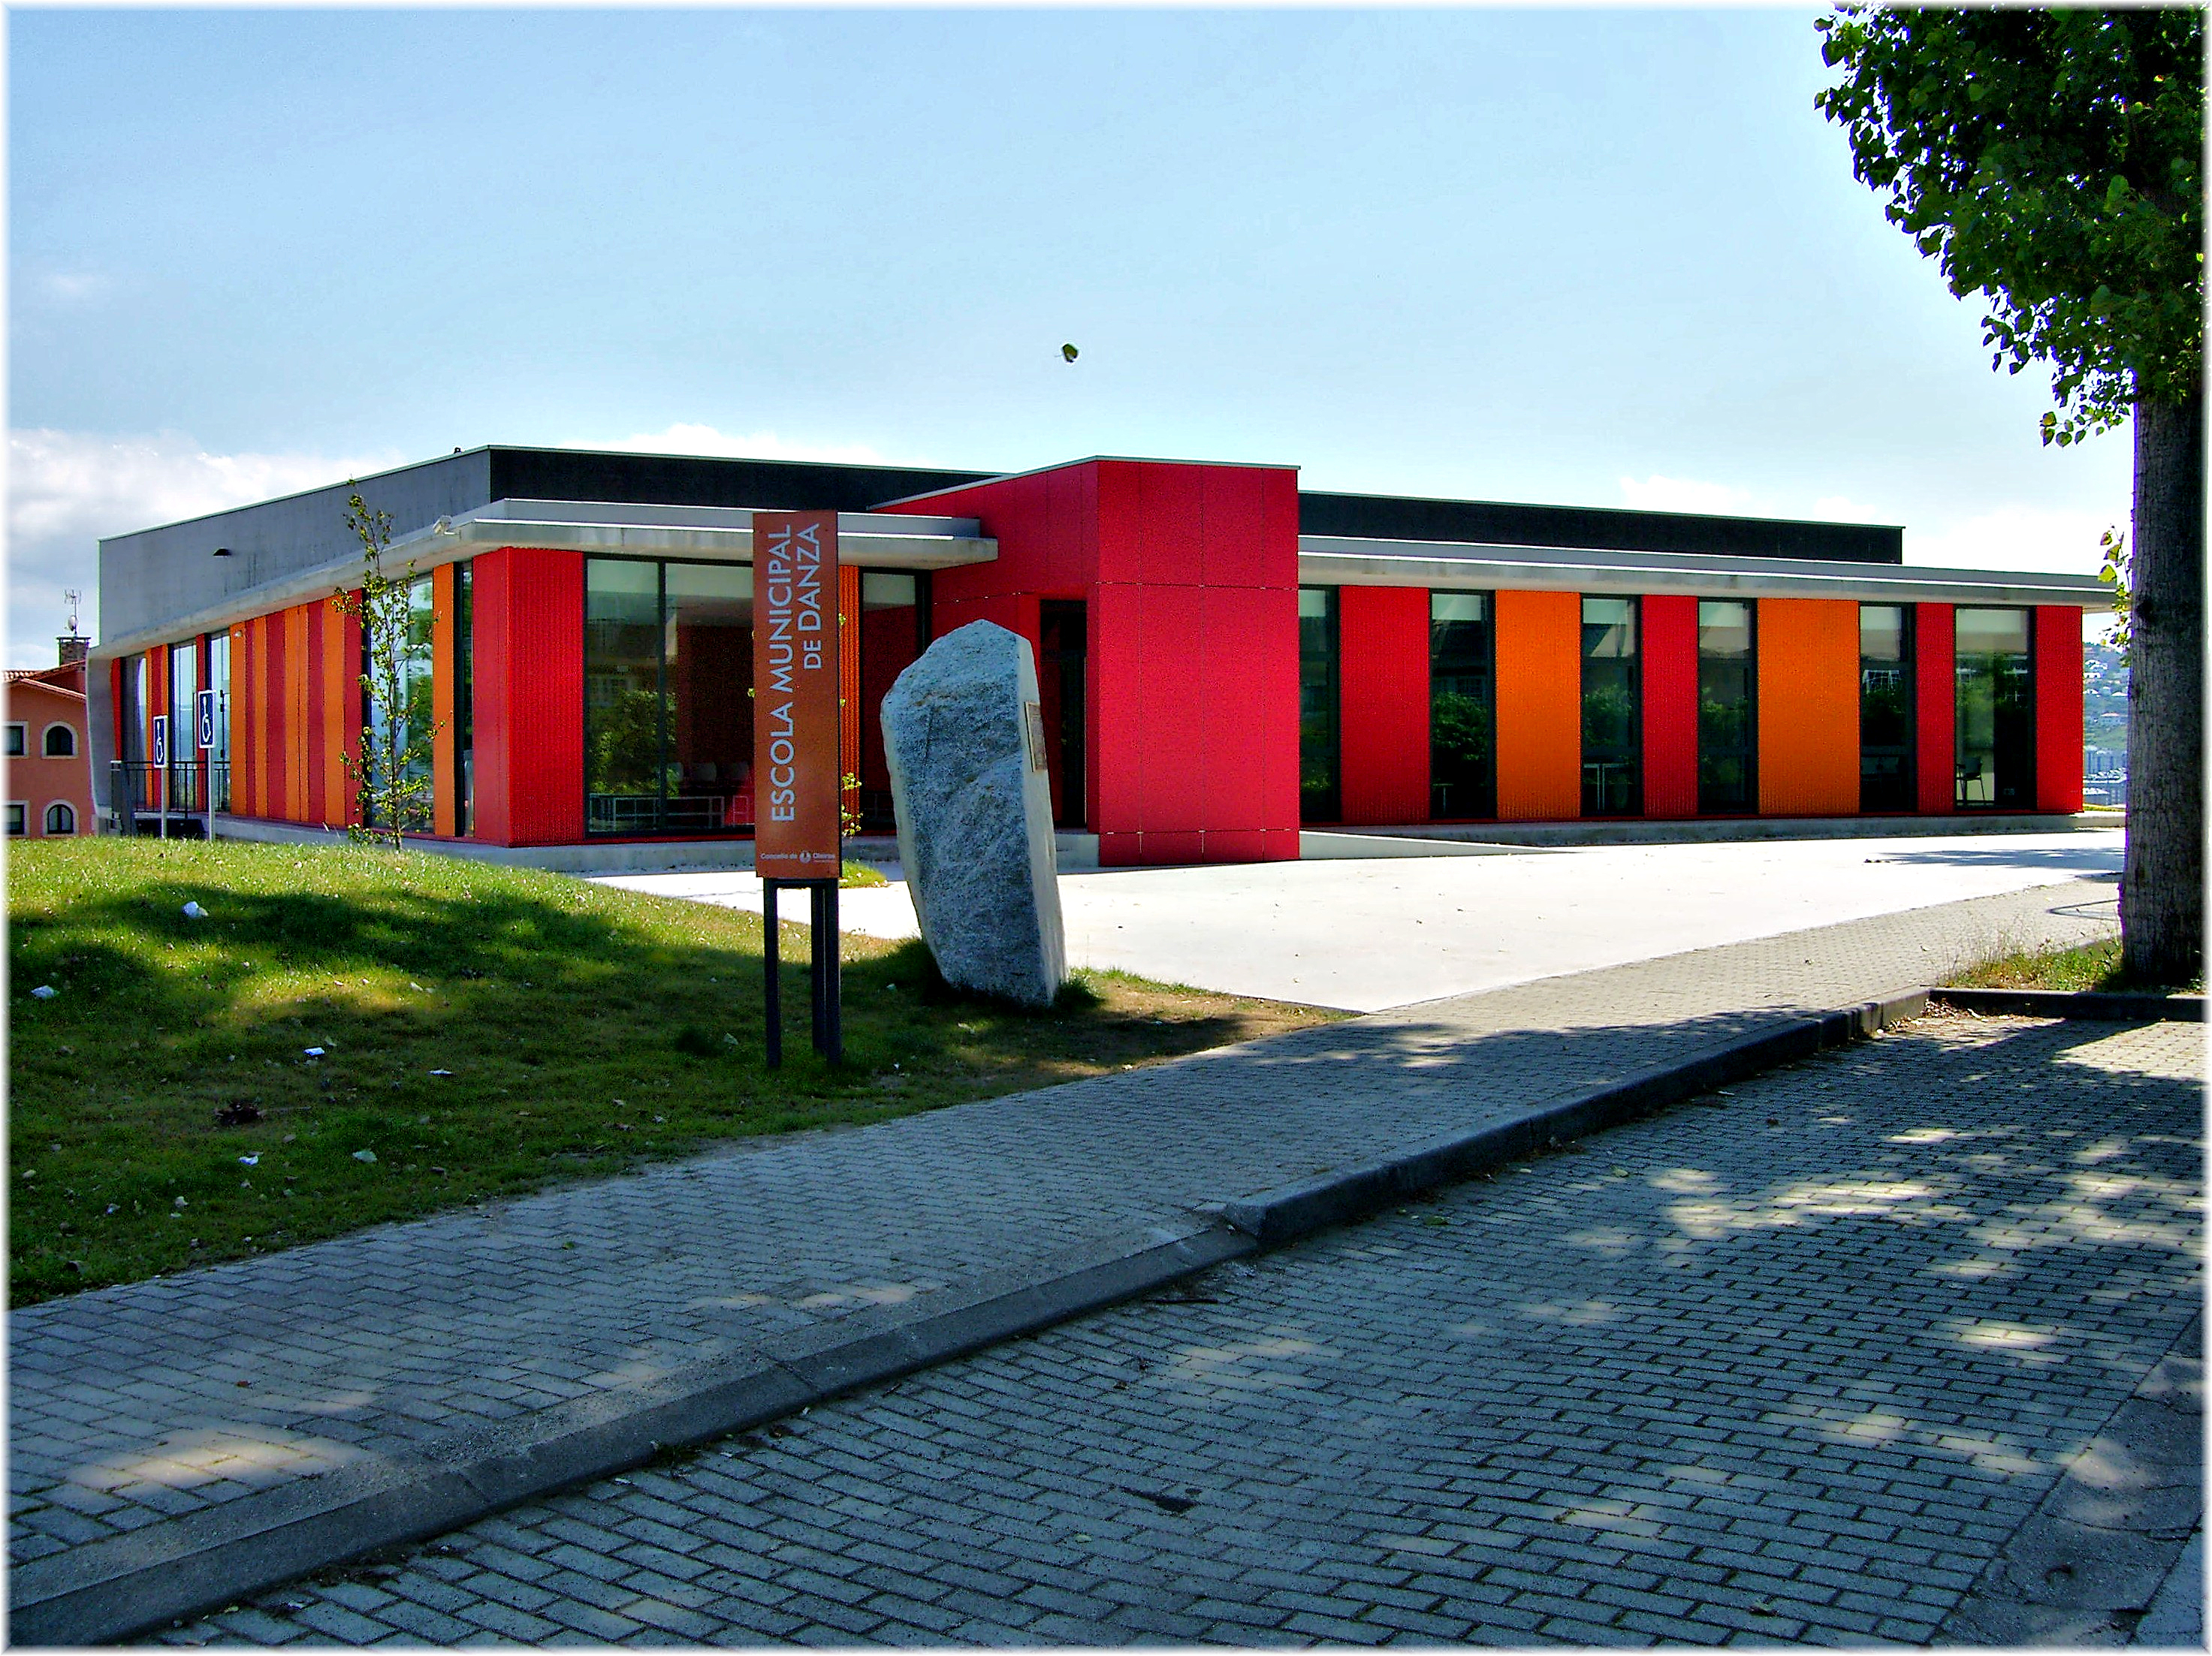
architecture, building, home, facade, real estate, residential area